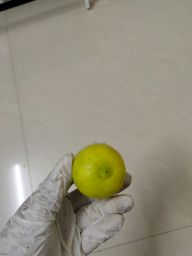
Fruit: Lime
Quality: Good